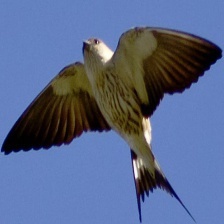
Species: STRIPPED SWALLOW
Scientific name: CECROPIS ABYSSINICA